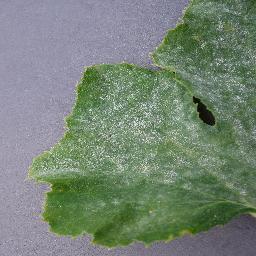
Label: Squash___Powdery_mildew